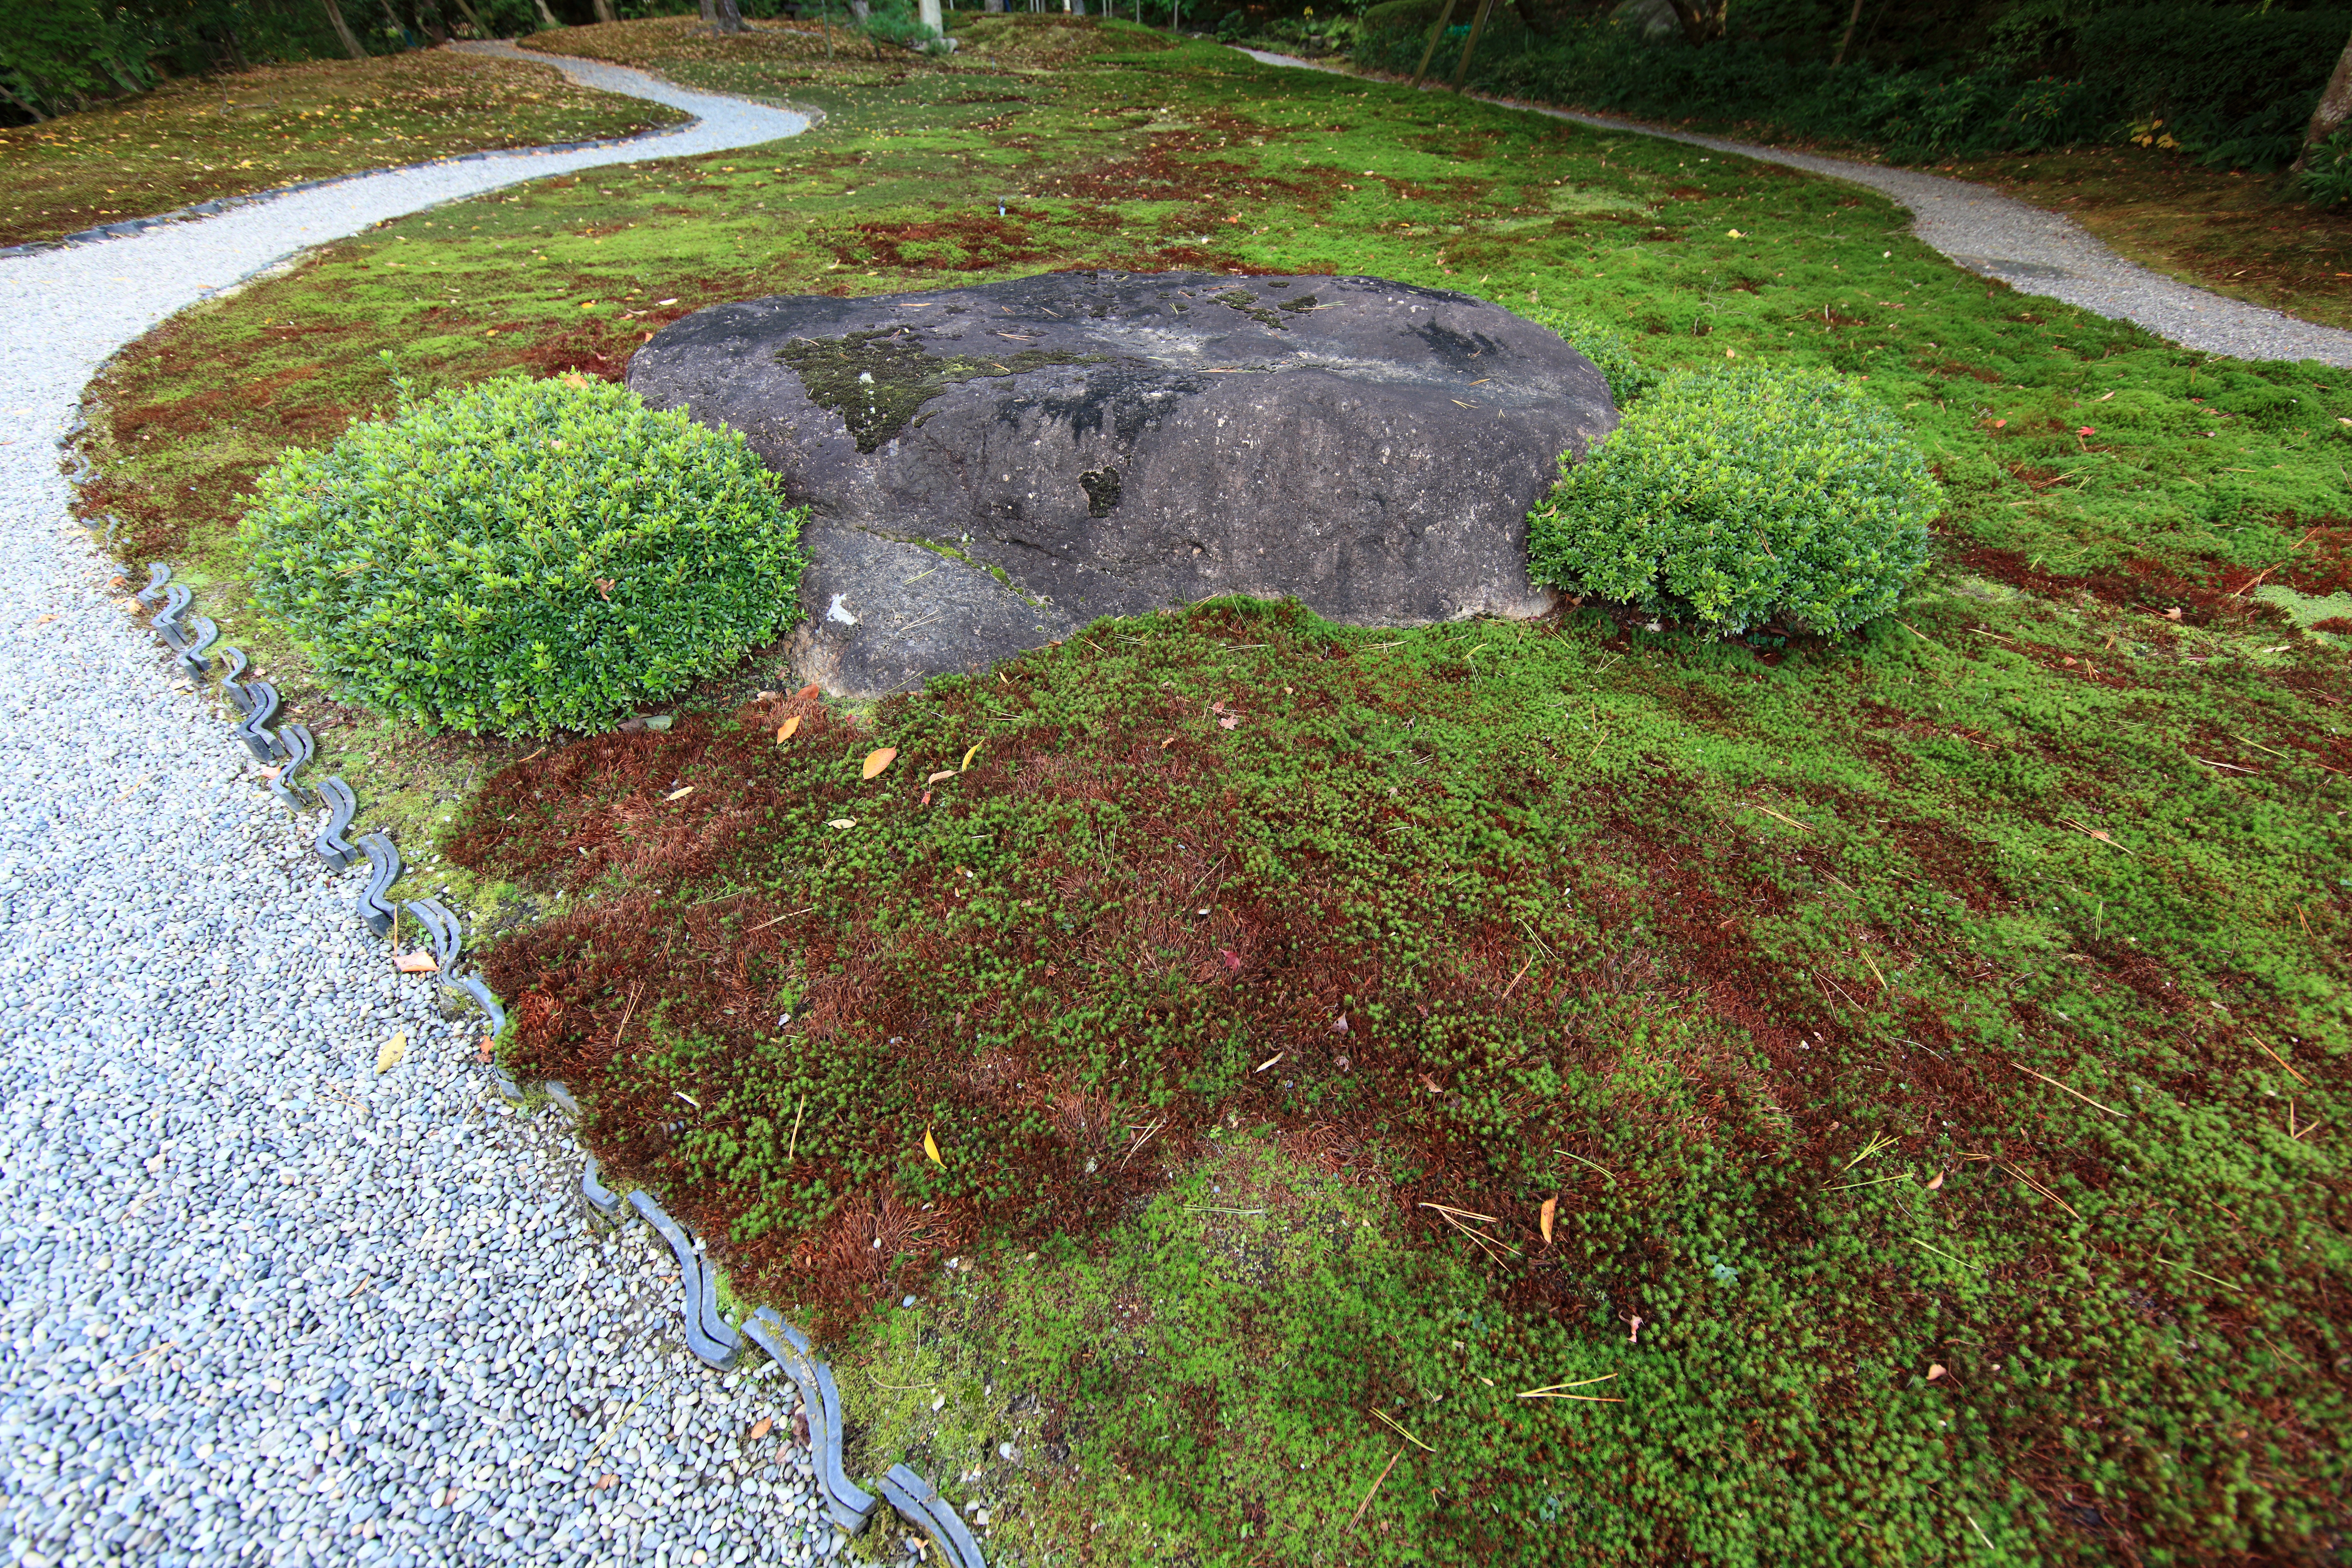
tree, grass, plant, lawn, walkway, moss, pond, stream, high, backyard, soil, garden, terrain, landscaping, japanese, shrub, nara, 5d, style, hires, yard, markii, hi, res, resolution, canonef14mmf28liiusm, yoshikien, flooring, road surface